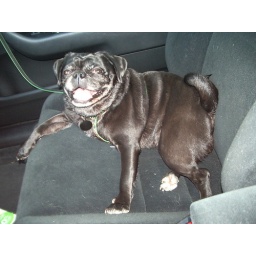
My dog in the car